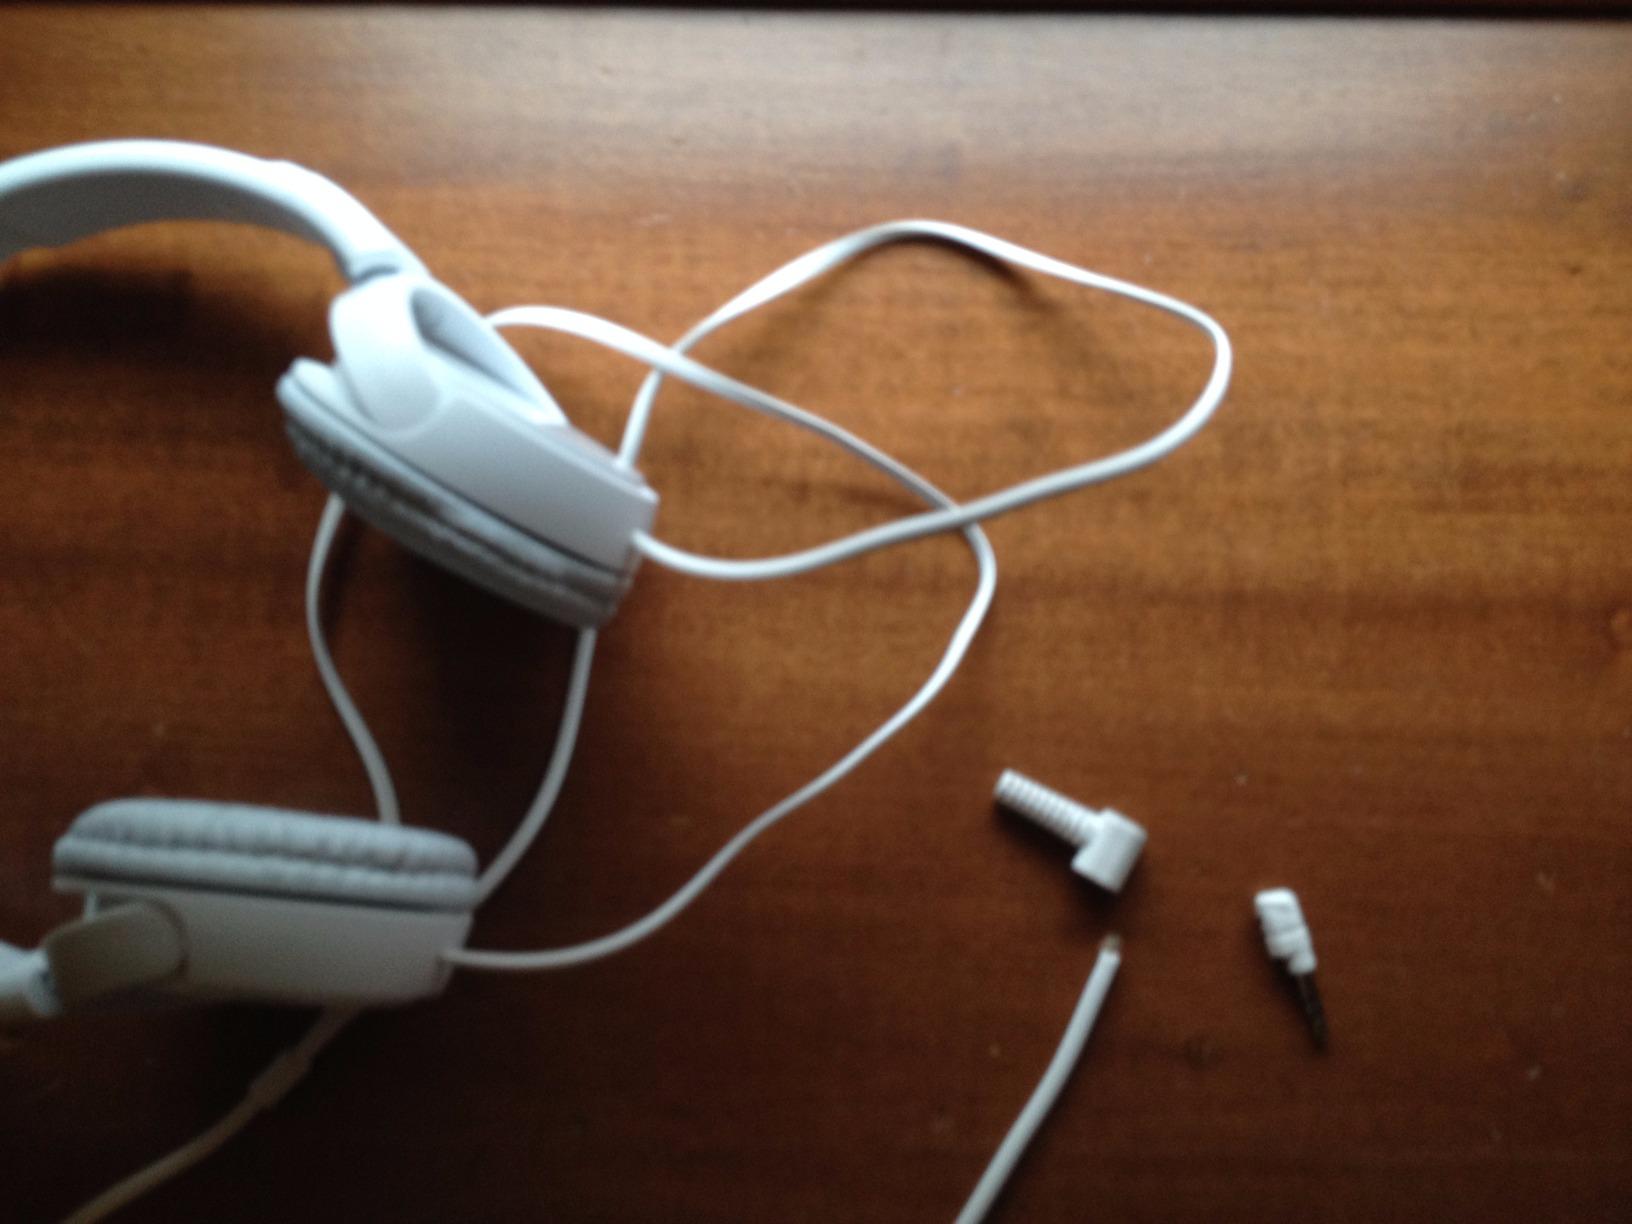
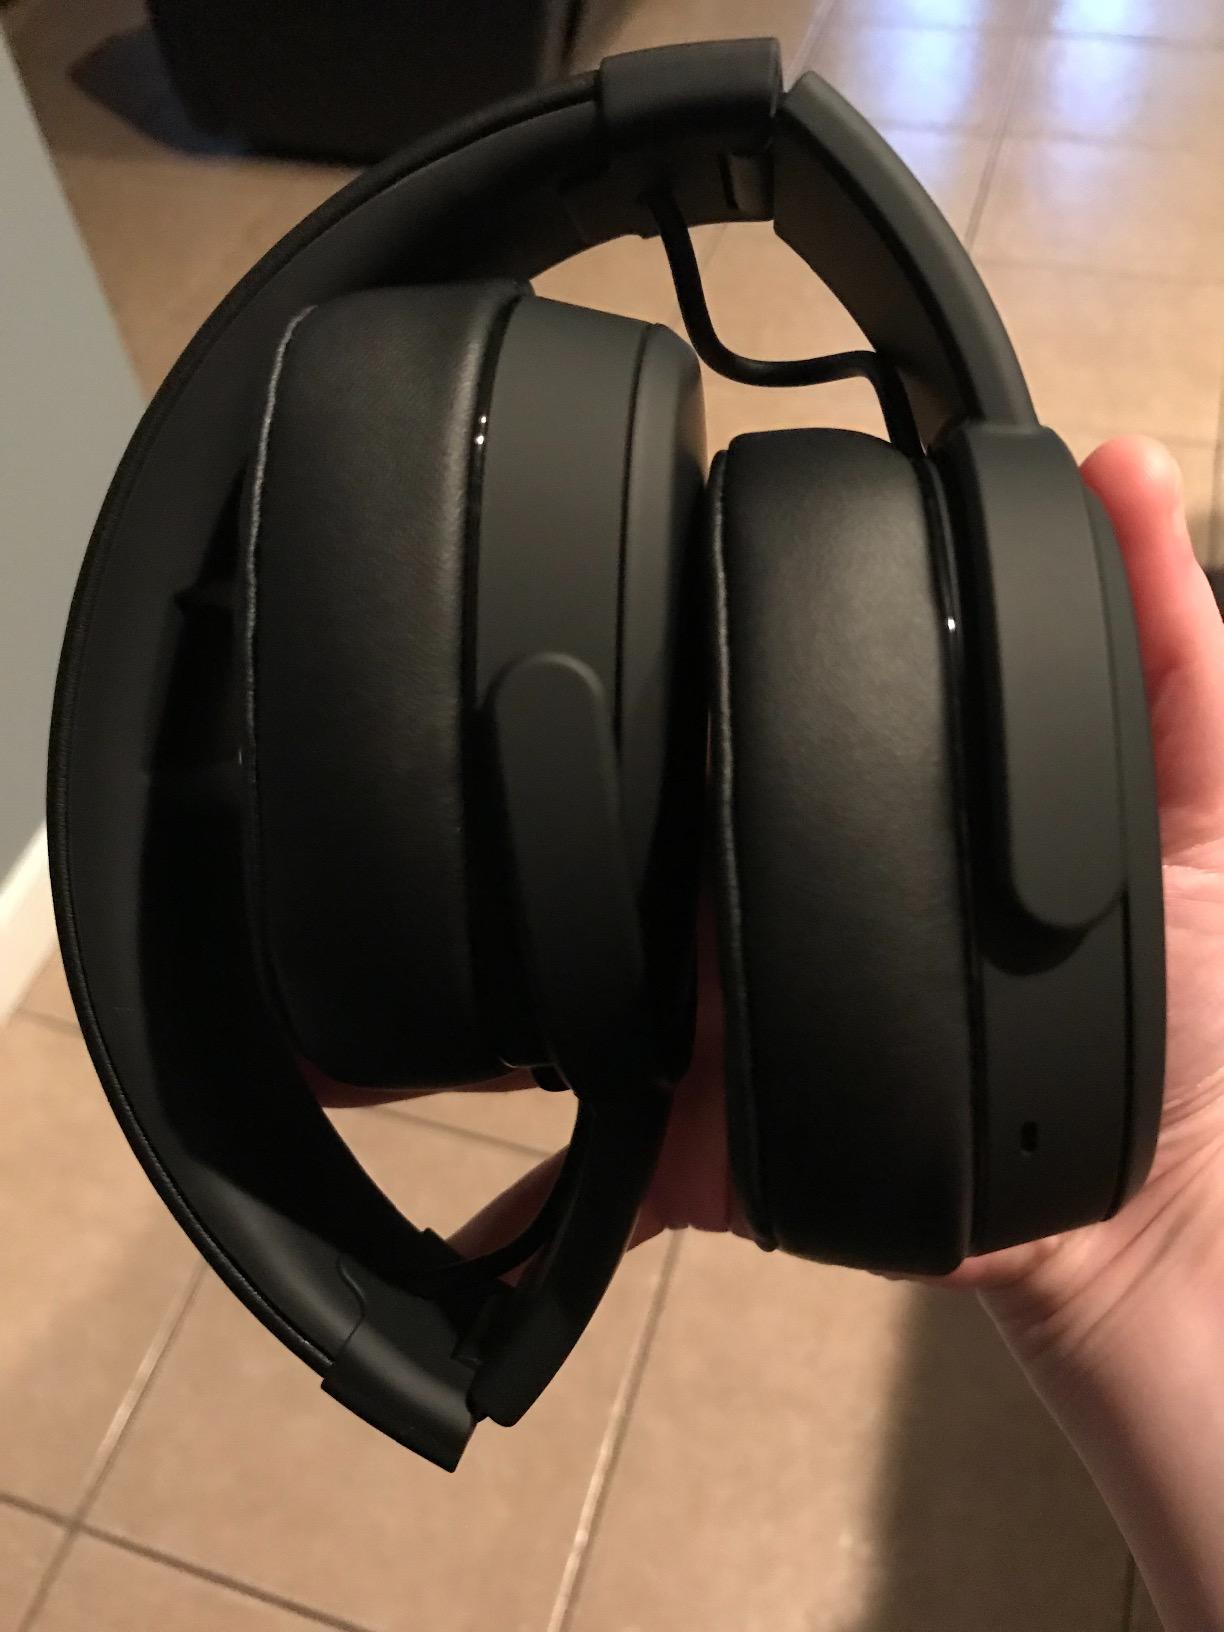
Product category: headphones
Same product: no